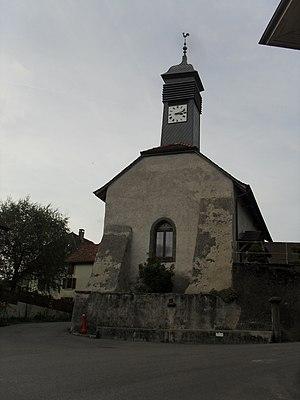
Eglise de Chavannes-sur-Moudon
Chavannes-sur-Moudon est une commune suisse du canton de Vaud, située dans le district de la Broye-Vully. Comprenant une chapelle dès le XIIIᵉ siècle, elle fait partie du district de Moudon de 1803 à 2007. La commune est peuplée de 216 habitants en 2018. Son territoire, d'une surface de 515 hectares, se trouve entre les vallées de la Broye et de la Glâne.